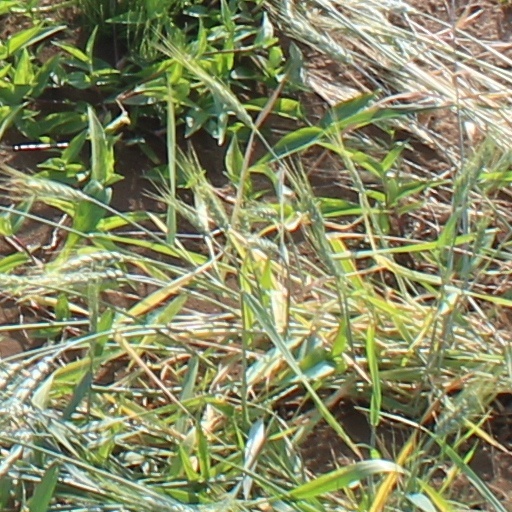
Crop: wheat